Hoxton

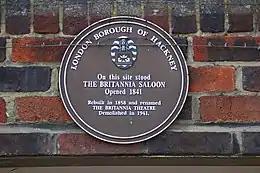
LBH plaque commemorating the Britannia Theatre, now attached to modern flats

In the Victorian era the railways made travelling to distant suburbs easier, and this combined with infill building and industrialisation to drive away the wealthier classes, leaving Hoxton a concentration of the poor with many slums. The area became a centre for the furniture trade.